Overwater Hall

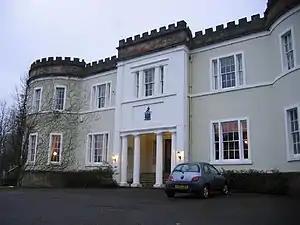
Overwater Hall

Overwater Hall is a country house near Ireby in Cumbria. It is a Grade II Listed building.